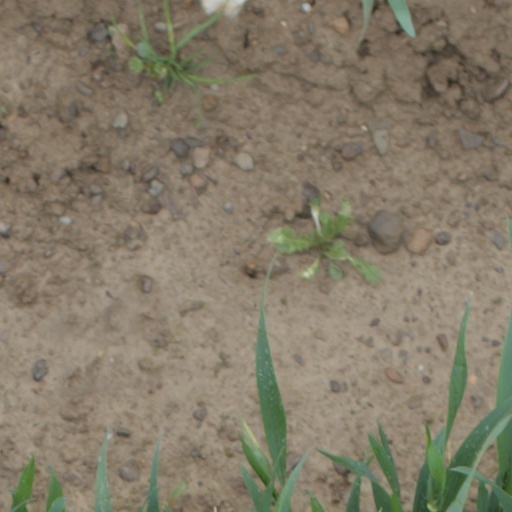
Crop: wheat